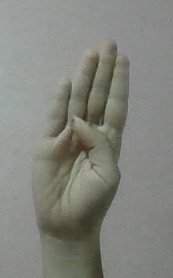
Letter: kaaf